The Bank of Tokyo

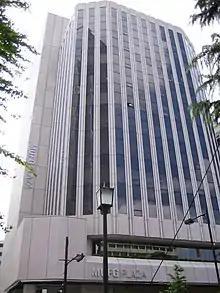
Former Bank of Tokyo headquarters, now The Bank of Tokyo-Mitsubishi UFJ Nihonbashi Branch (MUFG Plaza)

BOT was the successor to the Yokohama Specie Bank, a state-chartered foreign exchange bank, and initially operated as an ordinary bank using the YSB's assets. In 1954 it became registered as a specialized foreign exchange bank, and closed all of its business unrelated to foreign trade. BOT became a close partner of the Ministry of Finance and the Japan Bank for International Cooperation in directing Japan's foreign trade policy during the postwar era. BOT had major operations in New York and London, and developed an early system to settle payments between Japanese yen and Chinese yuan during a time when direct foreign exchange was not possible.